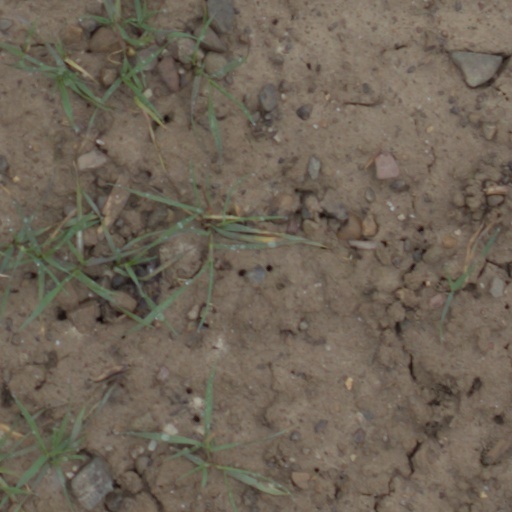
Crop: wheat